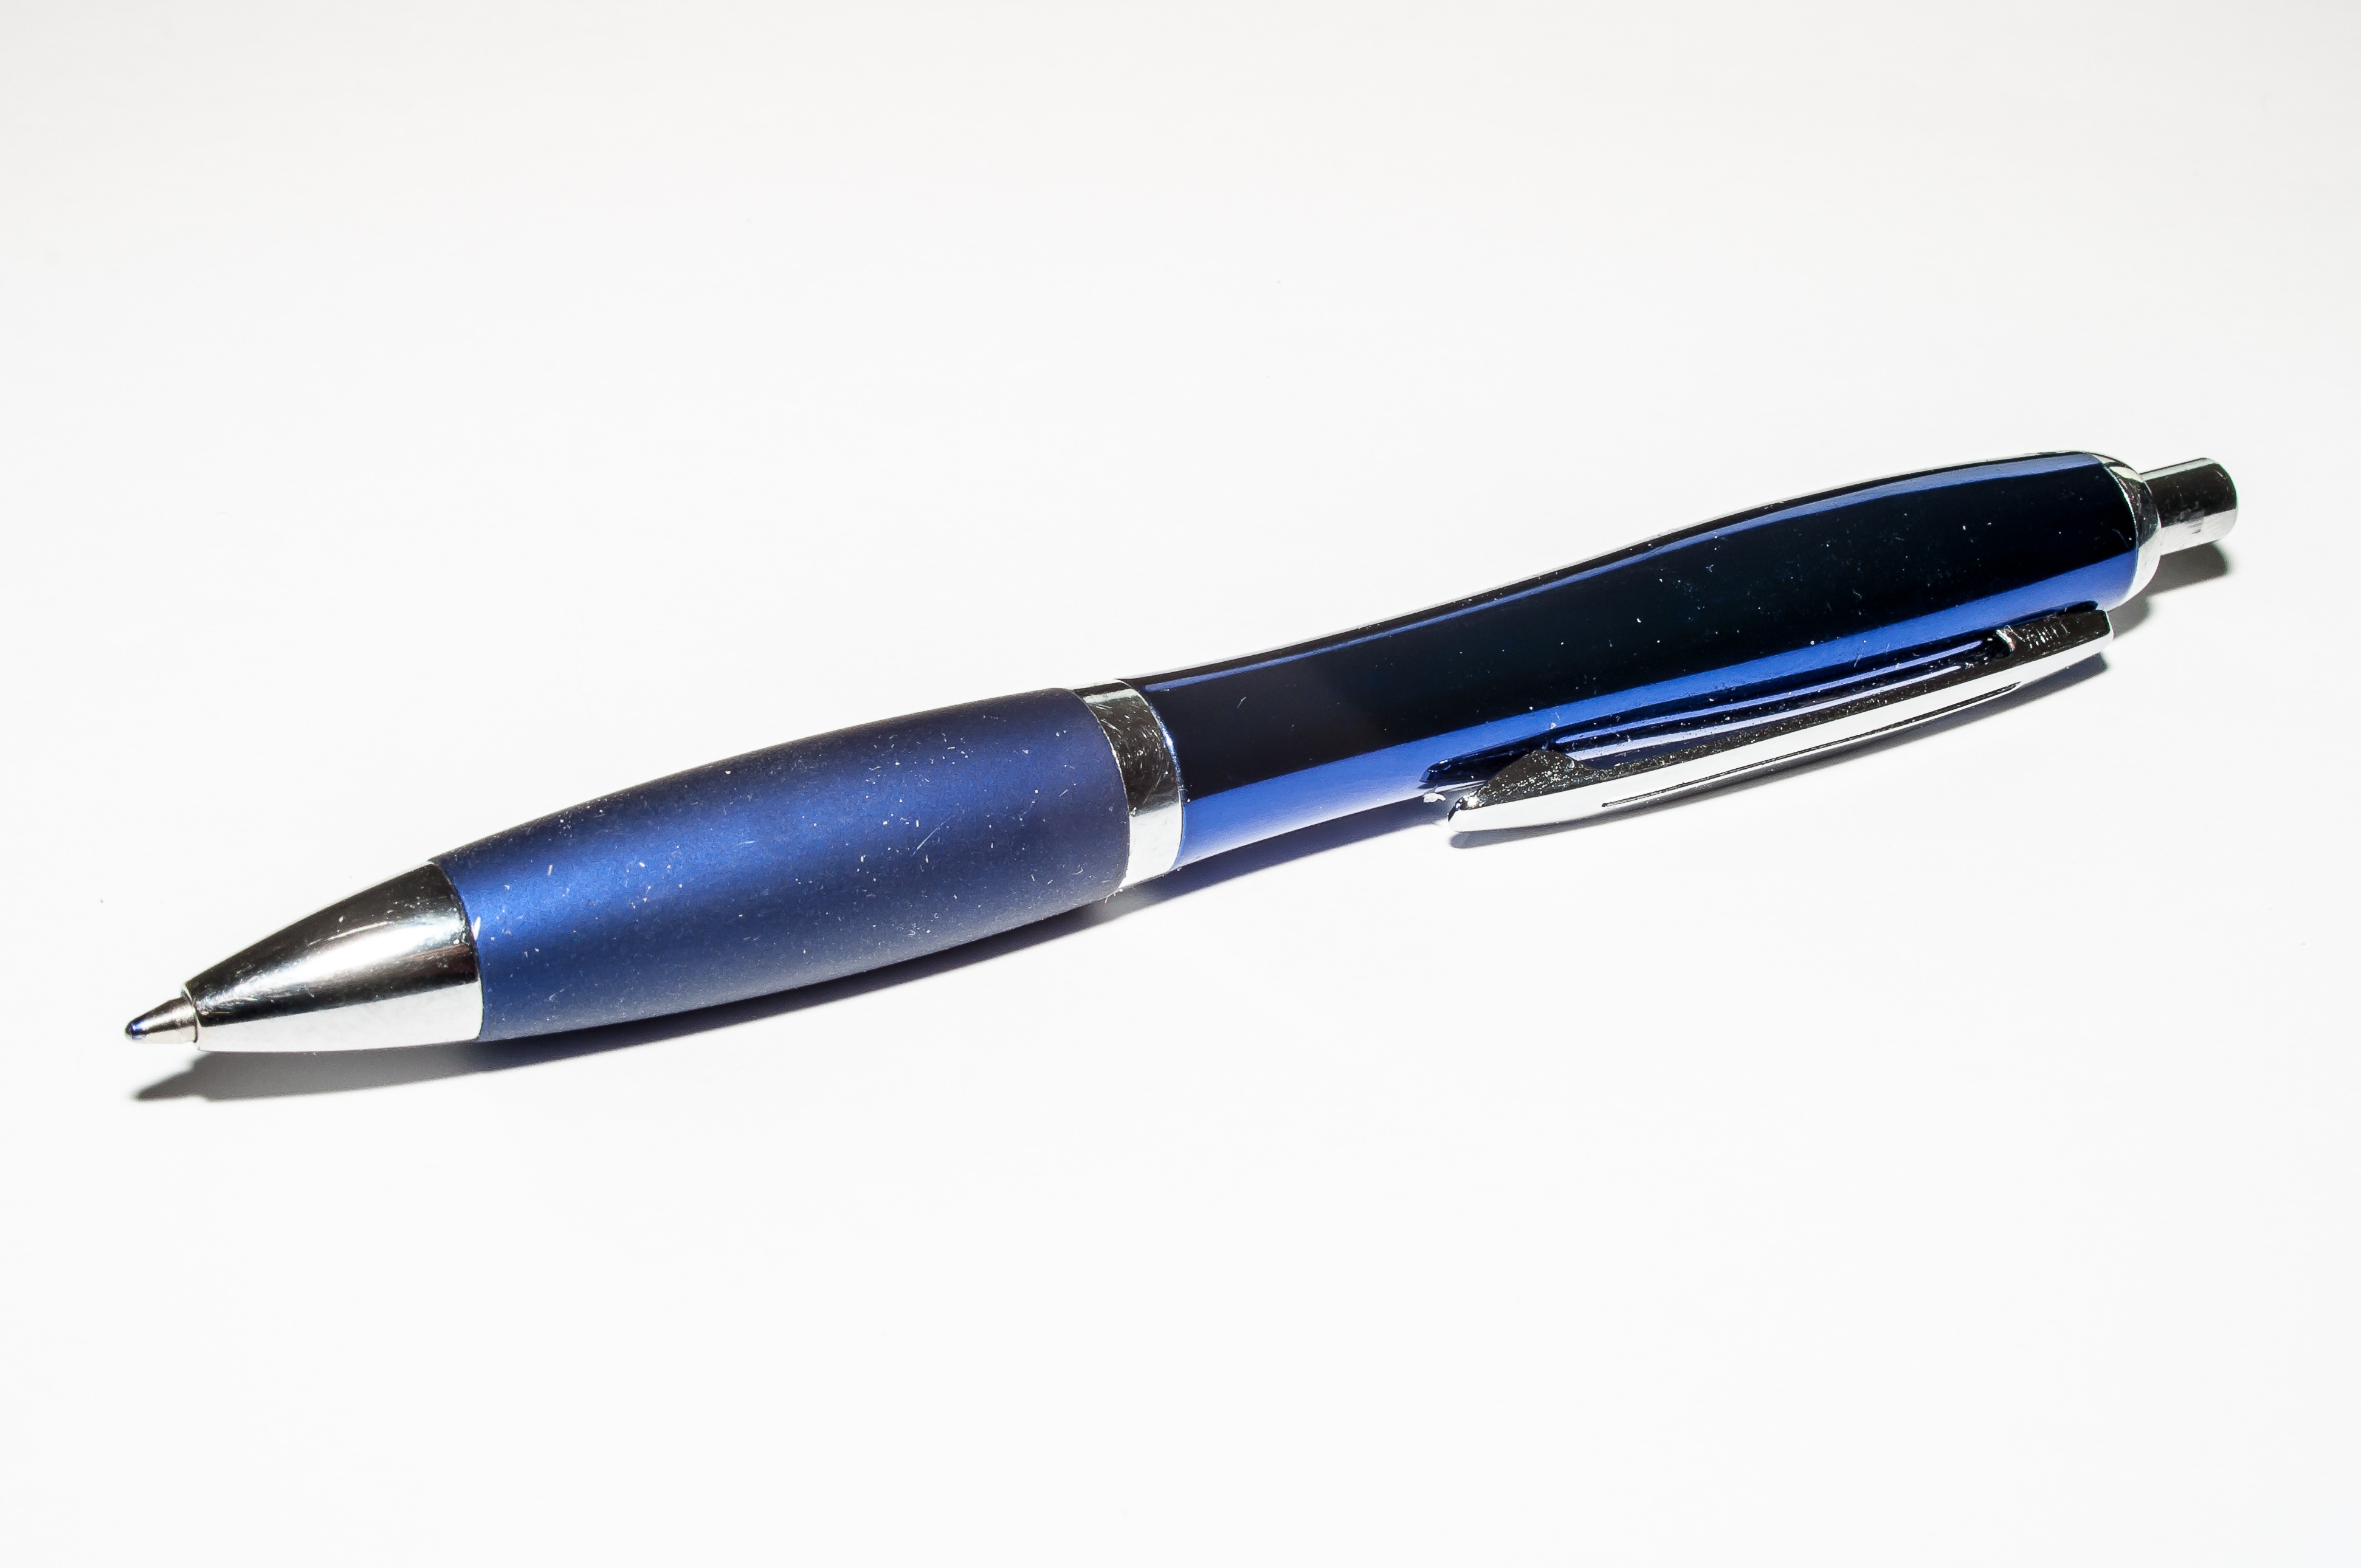
pen, office, blue, leave, office supplies, writing tool, ball pen